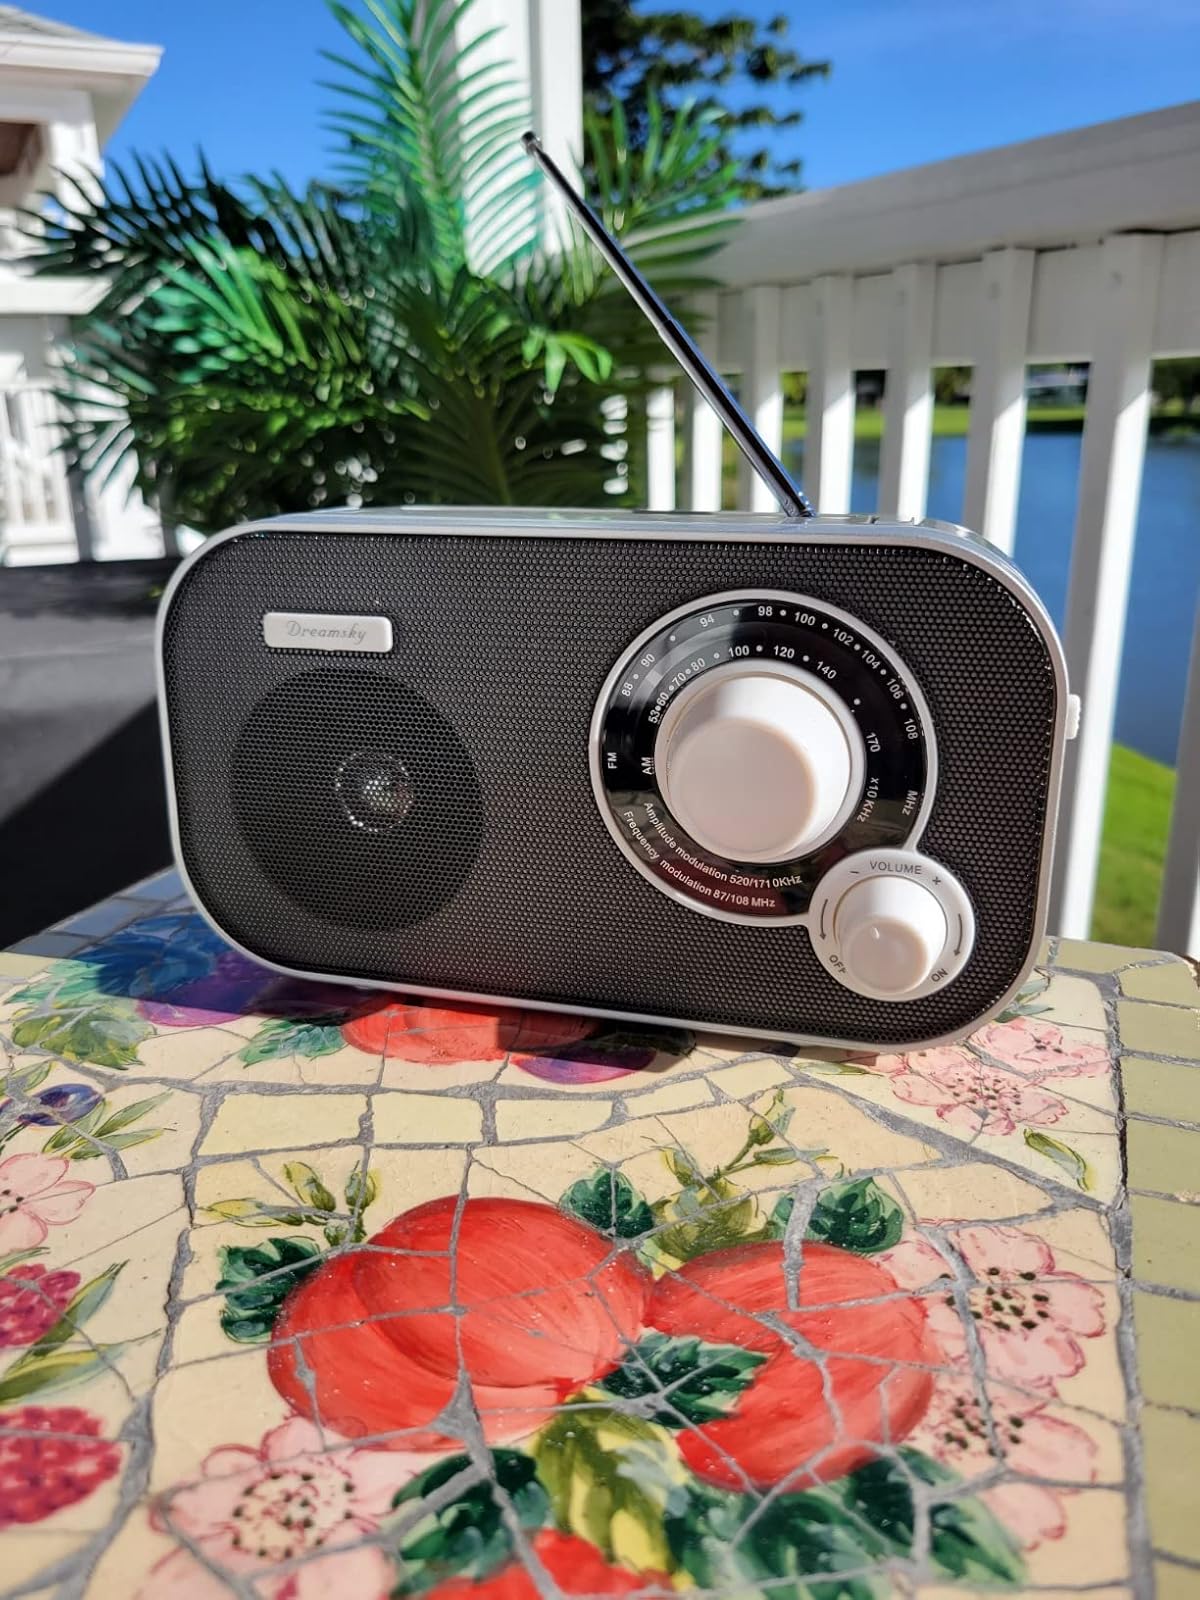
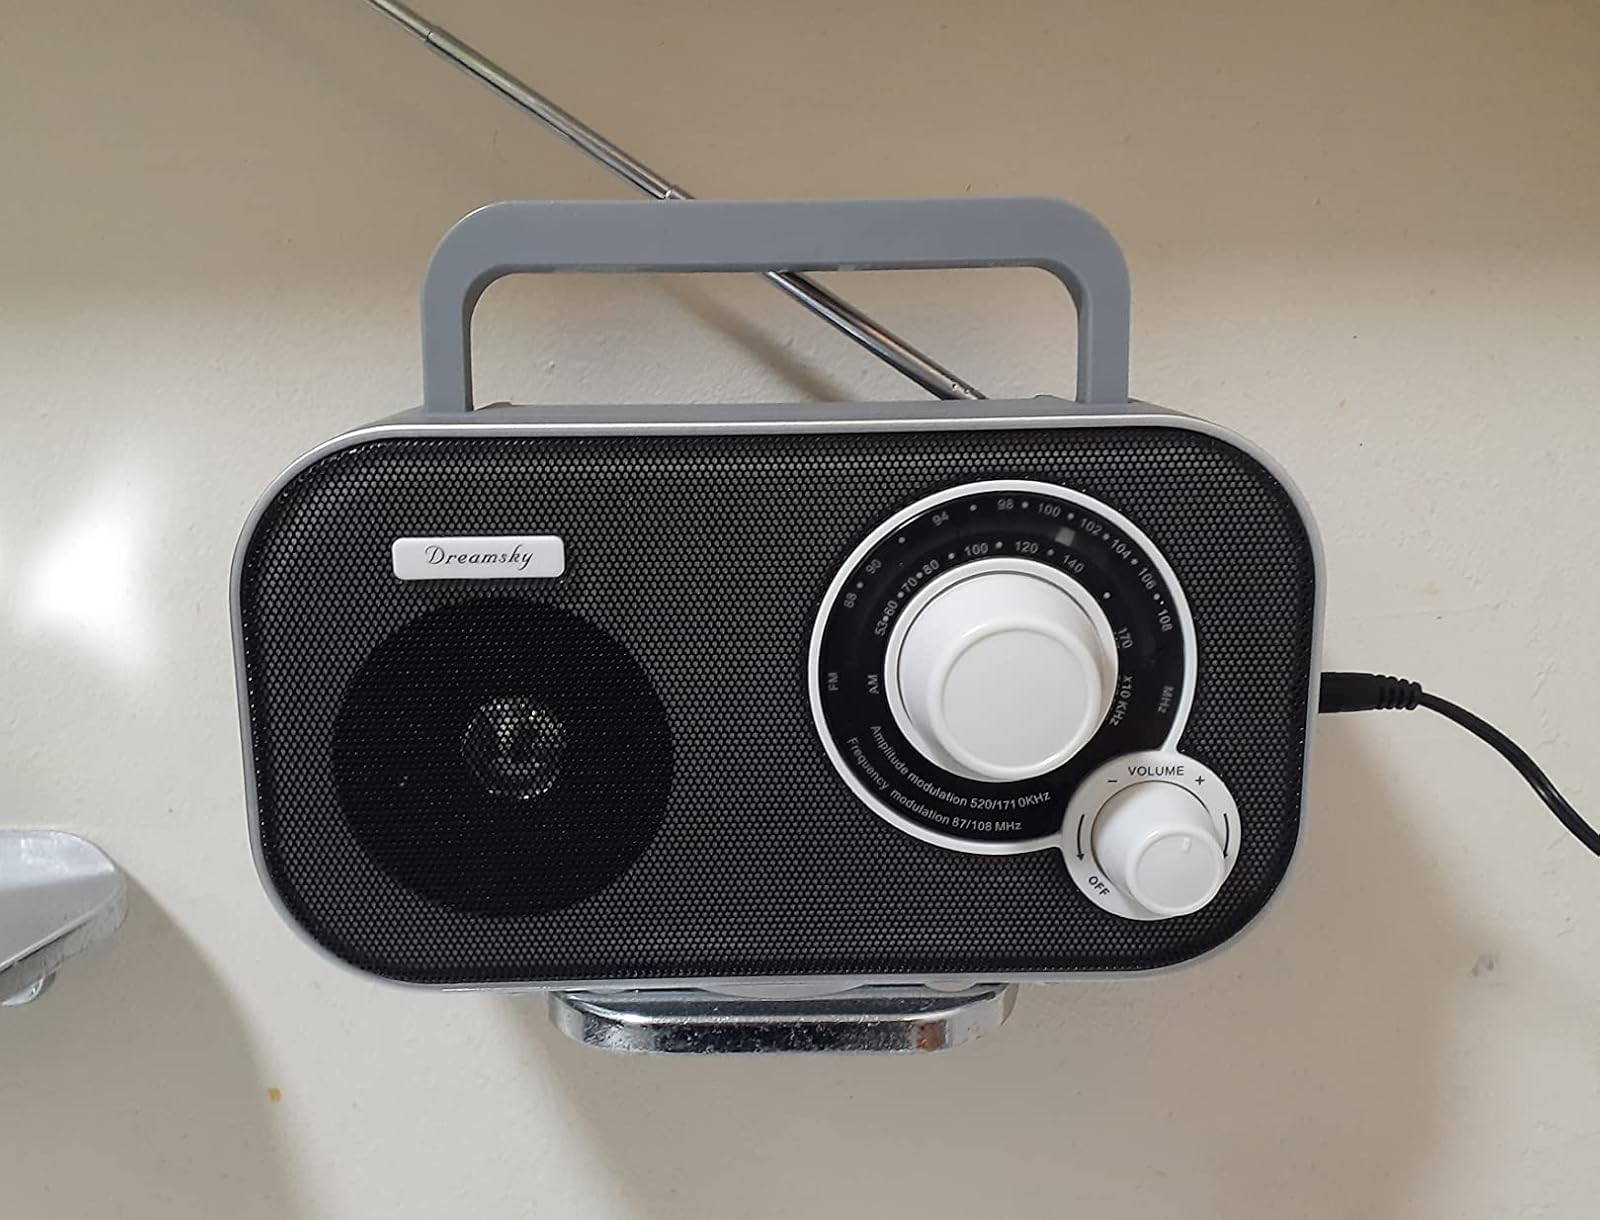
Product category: radio
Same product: yes